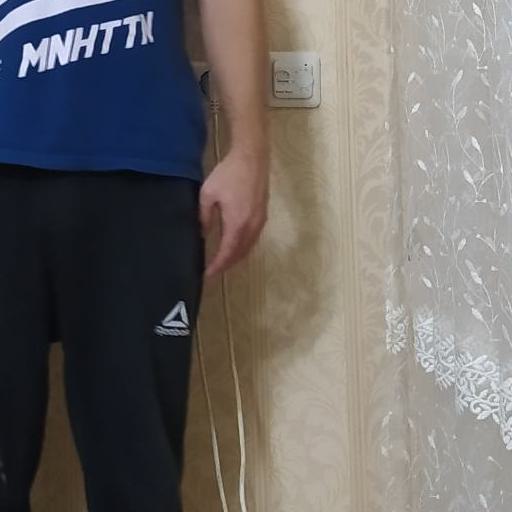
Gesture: no_gesture